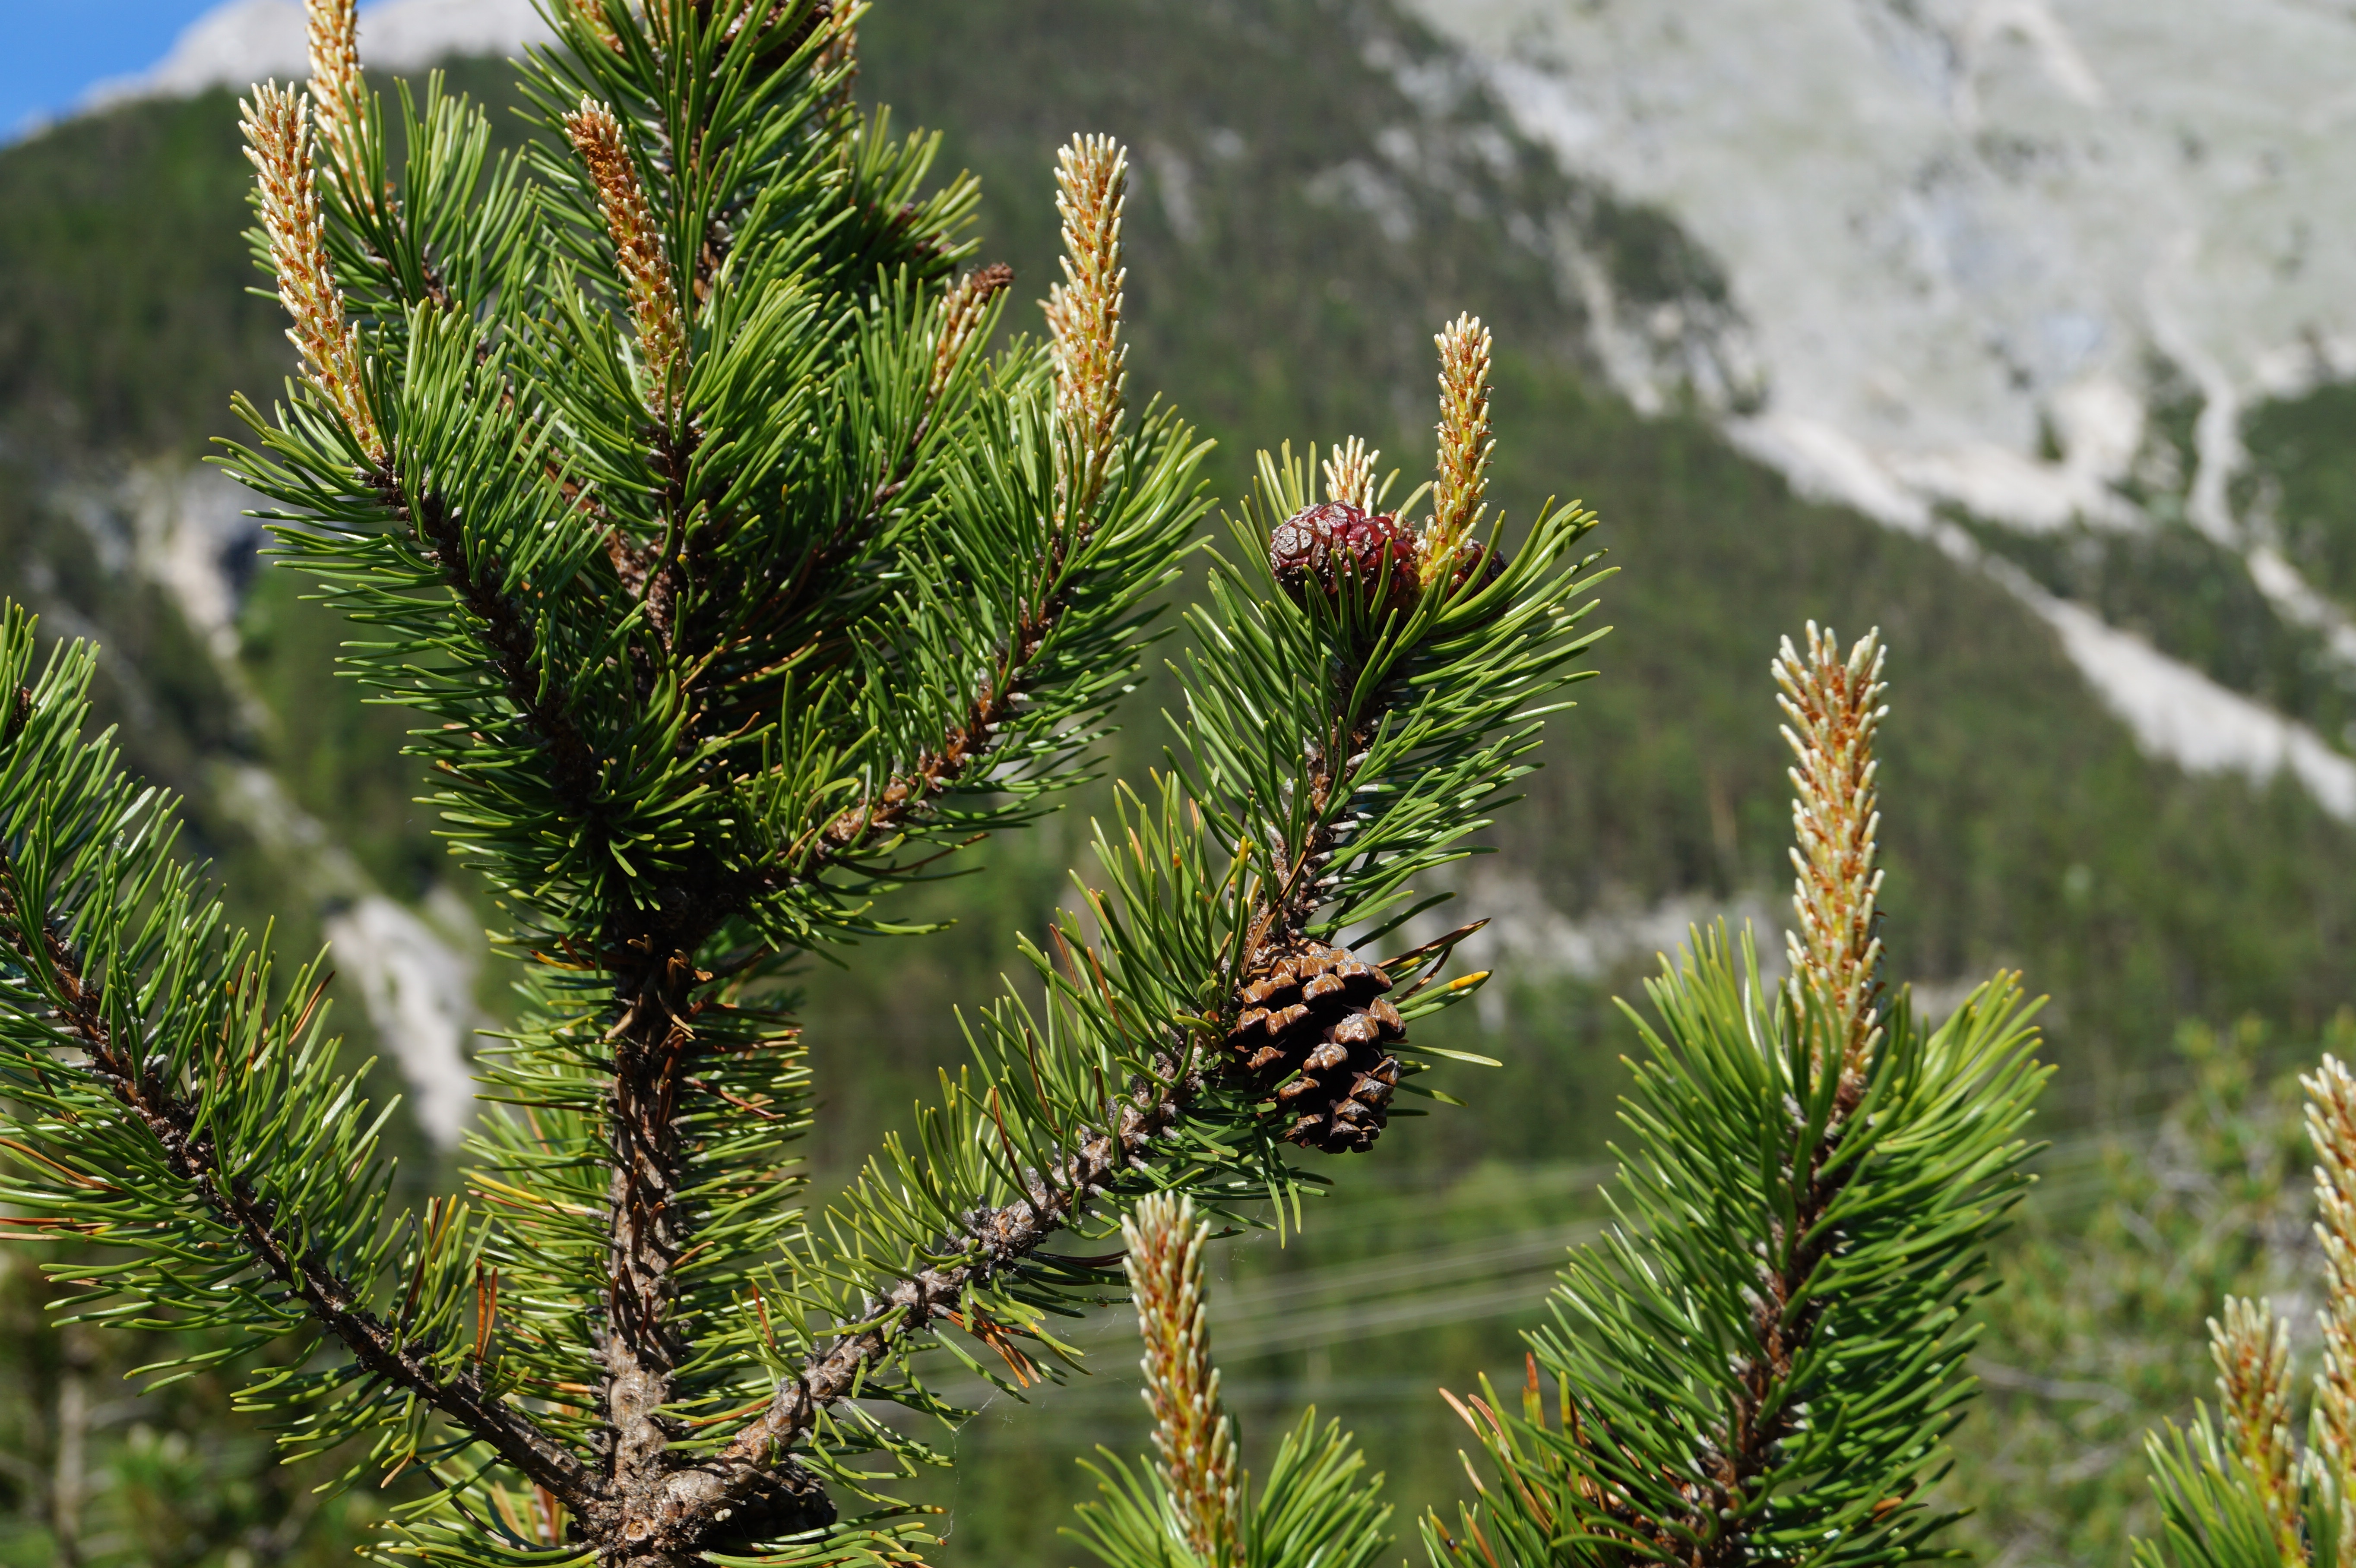
tree, branch, plant, flower, pine, green, evergreen, botany, fir, close, flora, fauna, twig, conifer, spruce, shrub, needles, larch, ecosystem, pine cones, fir green, immergr ner tree, pine greenhouse, coniferous forest, biome, tannenzweig, pine family, woody plant, temperate coniferous forest, land plant